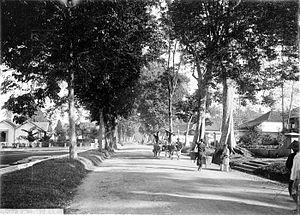
Salatiga est une ville d'Indonésie dans la province de Java central, située à 47 km au sud de Semarang, la capitale provinciale, et environ 100 km au nord de la ville royale de Yogyakarta.